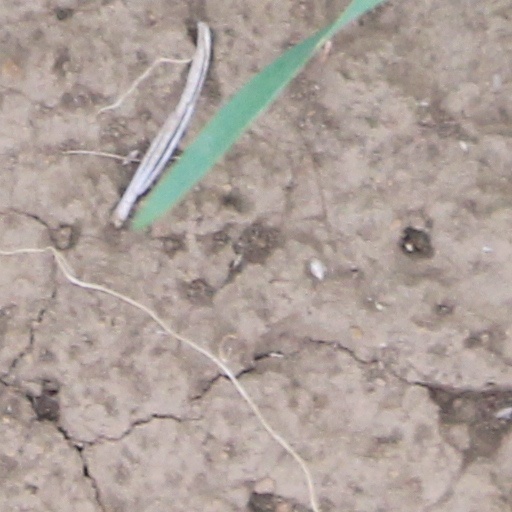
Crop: wheat